Birth control movement in the United States

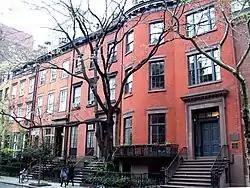
The Clinical Research Bureau operated from this New York building from 1930 to 1973.

Four years after the New York Court of Appeals opened the doors for physicians to prescribe contraceptives, Sanger opened a second birth control clinic, which she staffed with physicians to make it legal under that court ruling (the first clinic had employed nurses). This second clinic, the Clinical Research Bureau (CRB), opened on January 2, 1923. To avoid police harassment the clinic's existence was not publicized, its primary mission was stated to be conducting scientific research, and it only provided services to married women. The existence of the clinic was finally announced to the public in December 1923, but this time there were no arrests or controversy. This convinced activists that, after ten years of struggle, birth control had finally become widely accepted in the United States. The CRB was the first legal birth control clinic in the United States, and quickly grew into the world's leading contraceptive research center.